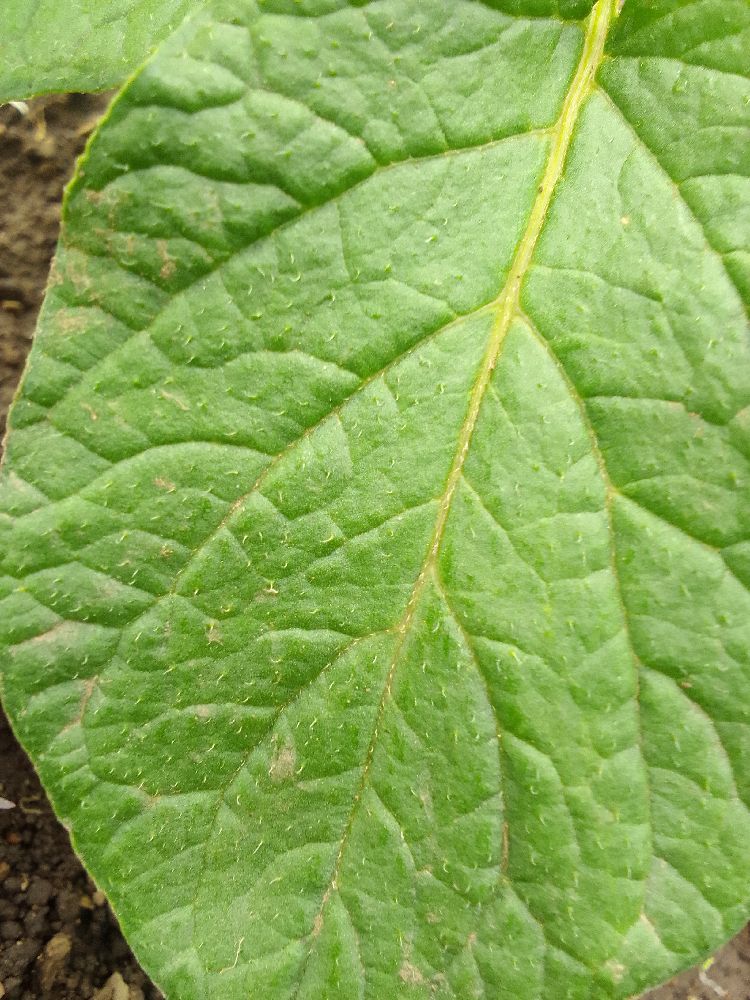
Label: Healthy